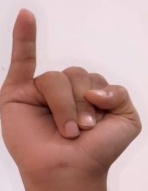
ASL sign: I